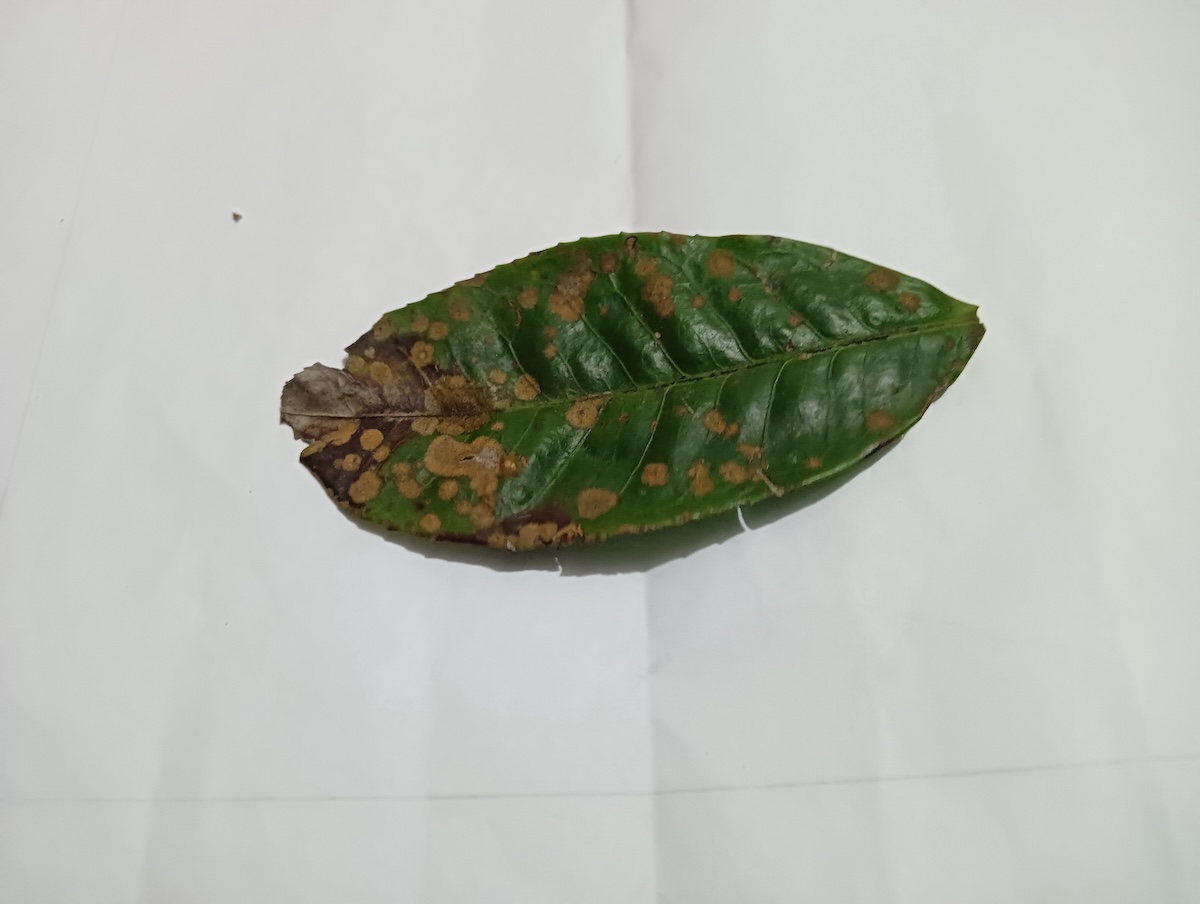
Label: Brown Blight